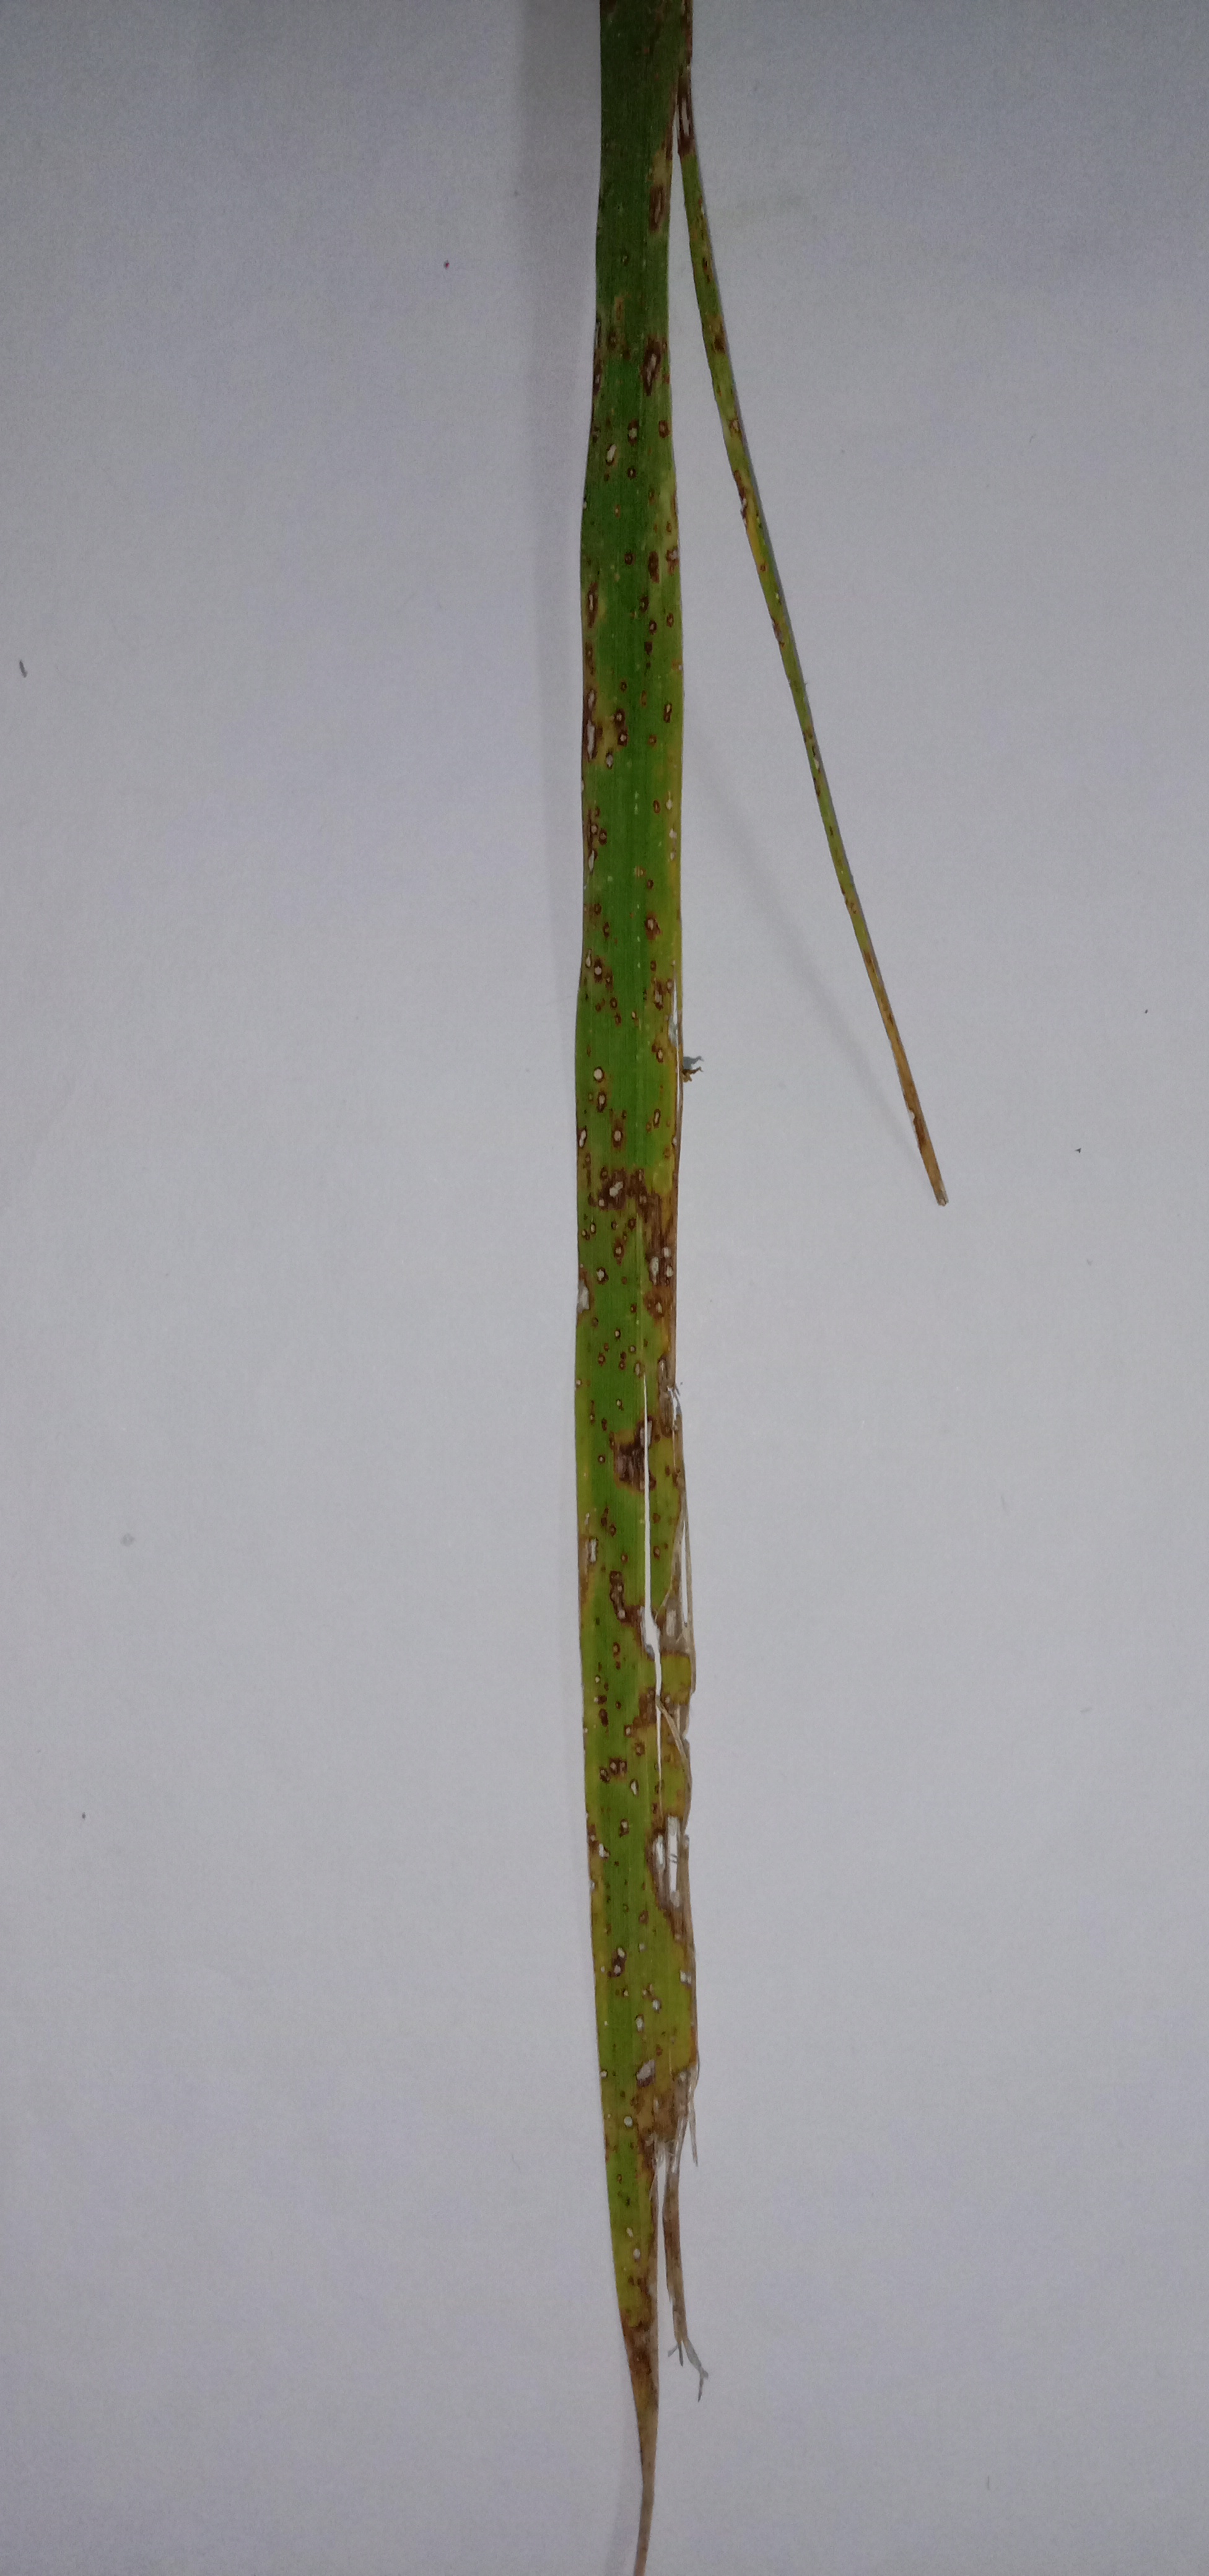
Label: Rice___Leaf_Blast